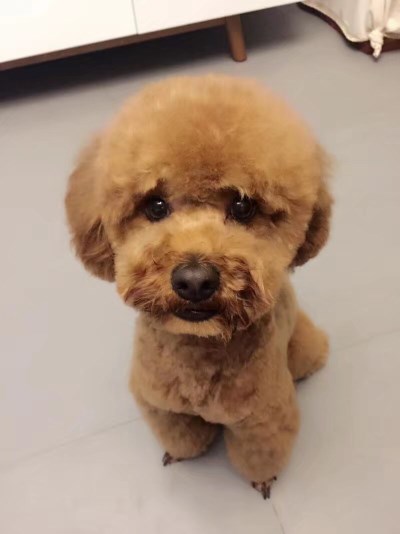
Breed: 7449-n000128-teddy